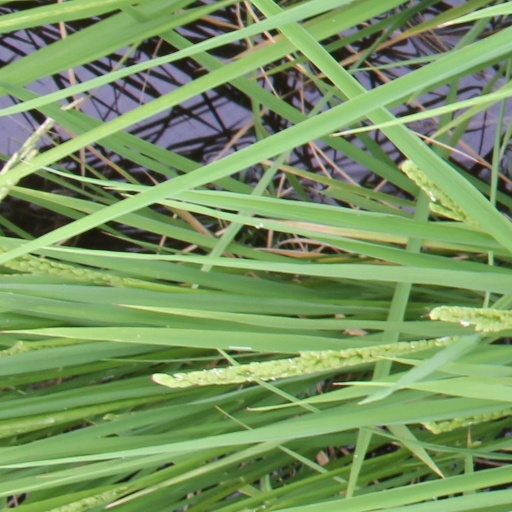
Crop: rice